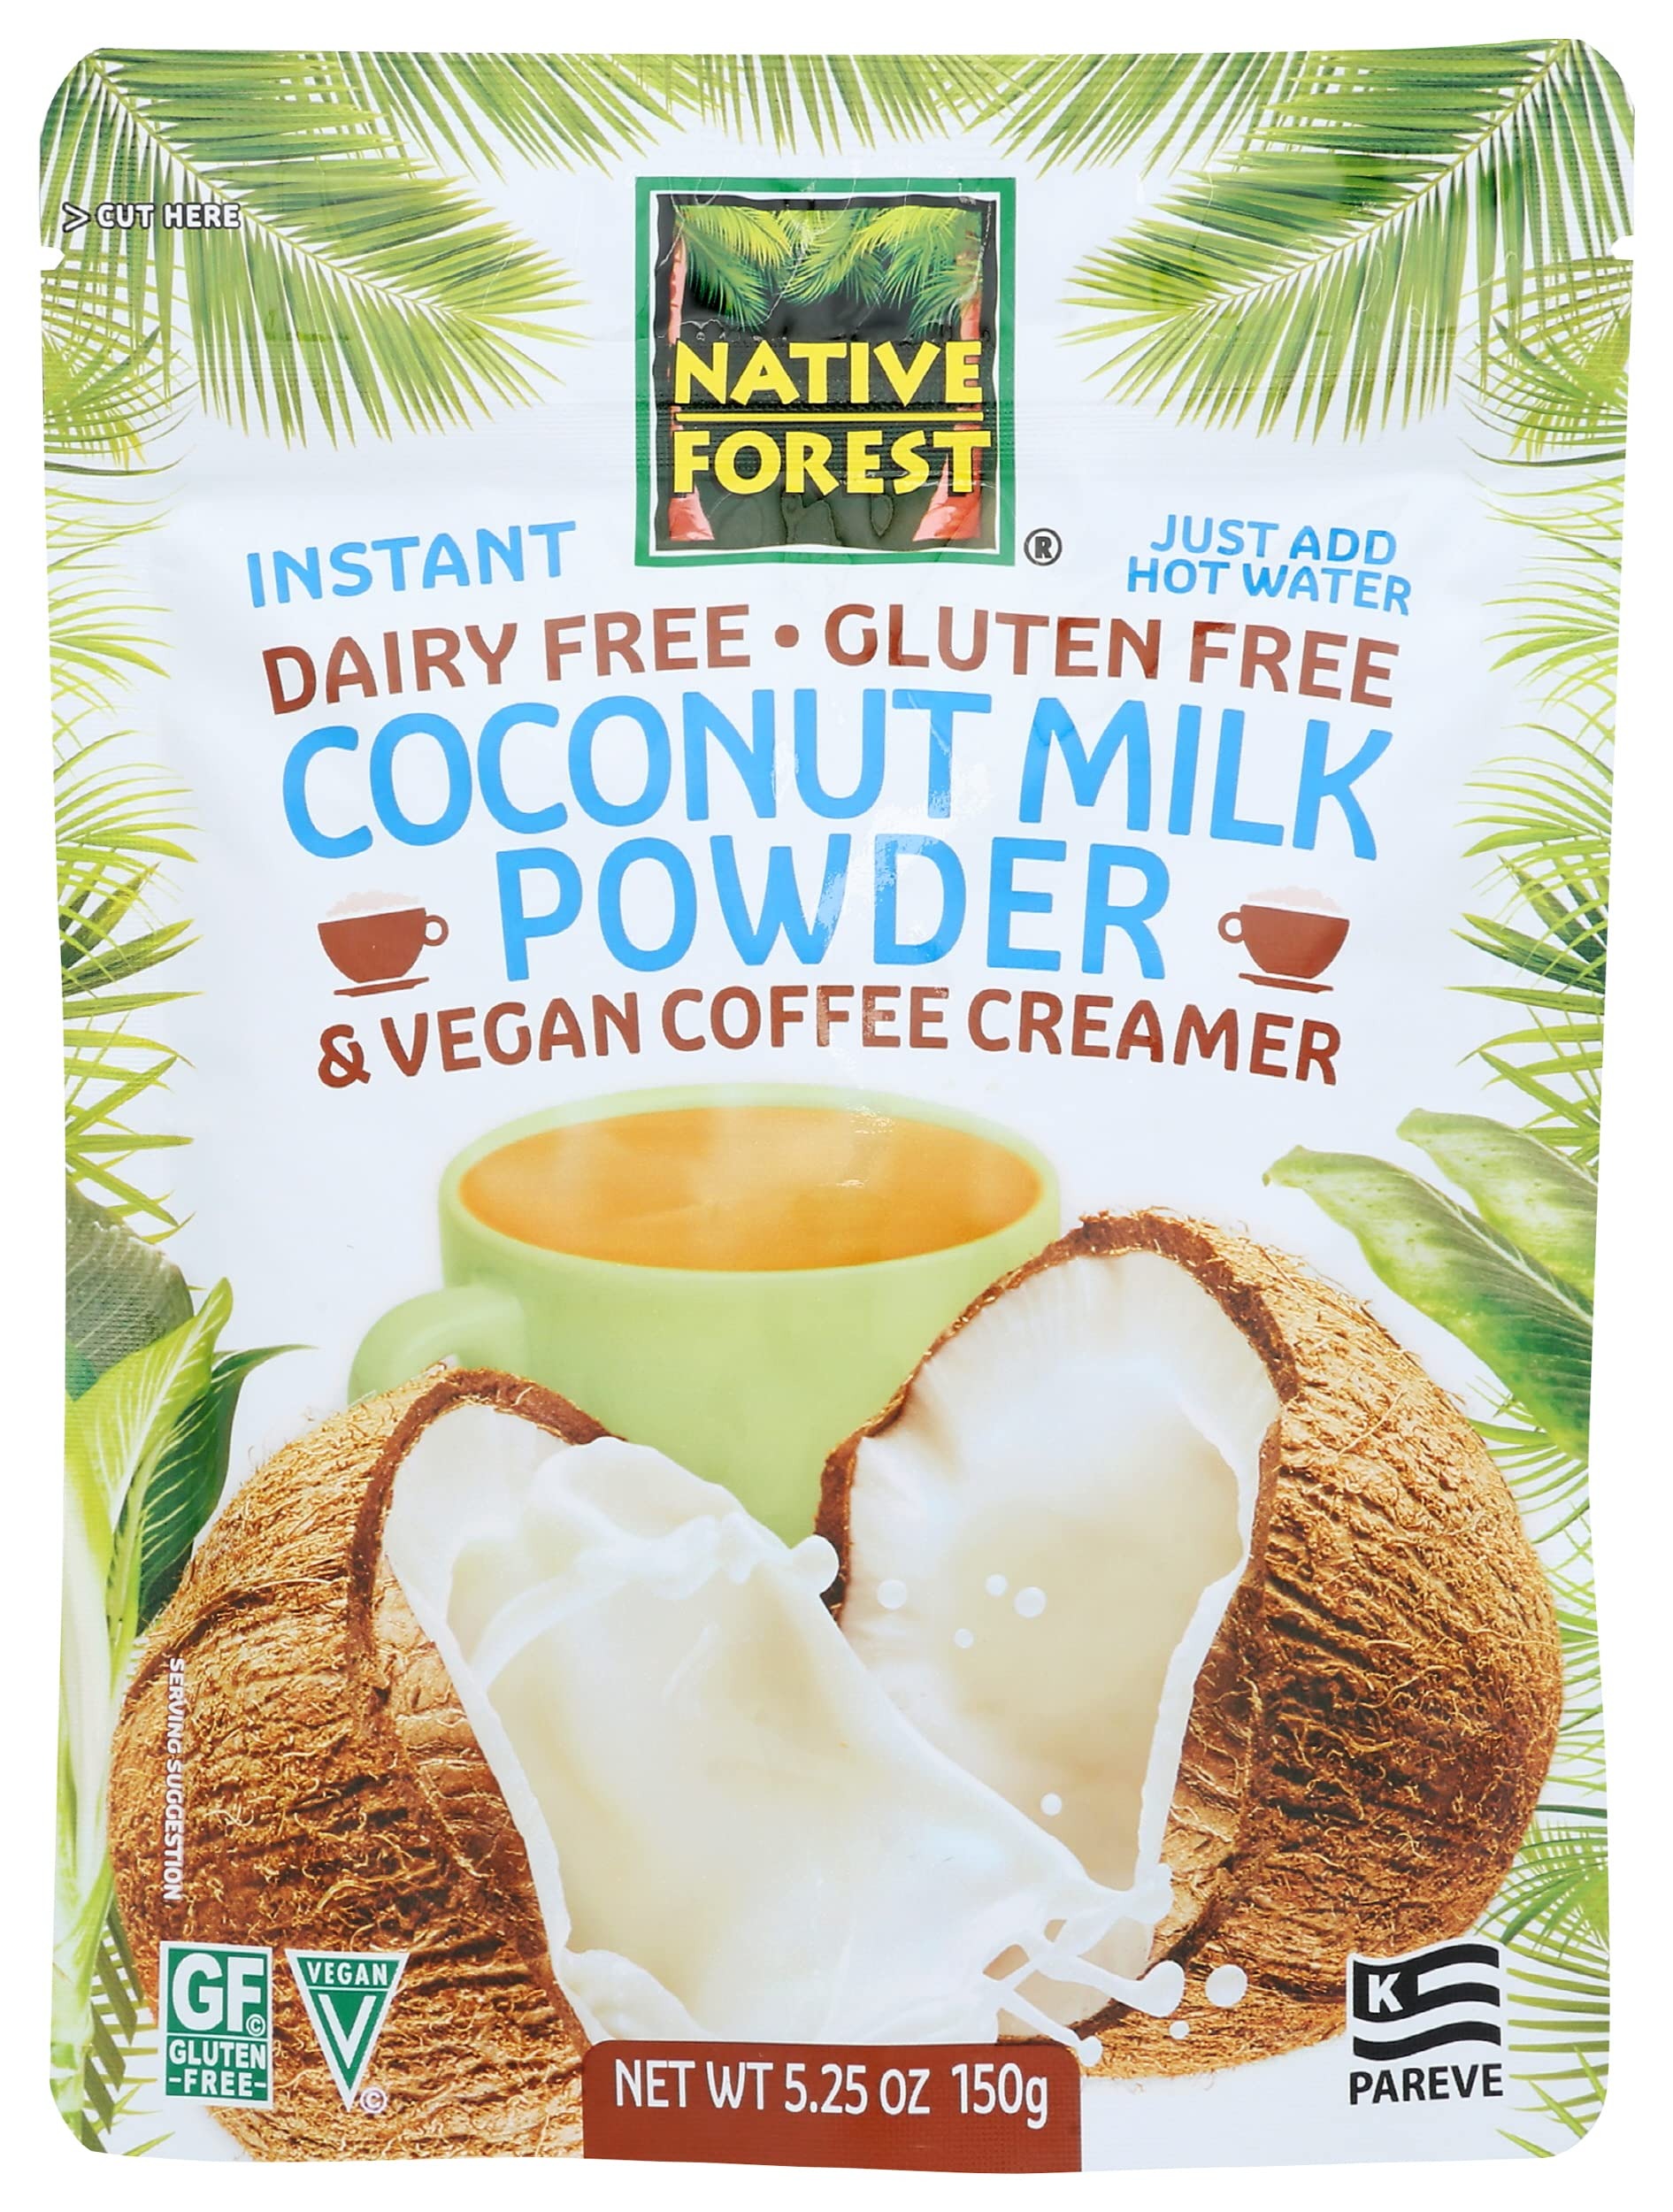
Item Name: Native Forest Coconut Milk Powder - Coconut Powder, Coconut Cream Powder, Coconut Creamer Powder, Coconut Milk Creamer, Vegan Creamer - 5.25 Ounce
Bullet Point 1: POWDERED COCONUT MILK - A staple of traditional Asian & Caribbean cuisines, now you can enjoy coconut milk in a convenient powder that requires no refrigeration. Great for camping & traveling!
Bullet Point 2: DELICIOUS NON-DAIRY ALTERNATIVE - Powder Coconut milk lends rich & creamy goodness to many wonderful dishes. It makes a great alternative to powdered milk, without additives or dairy ingredients
Bullet Point 3: SUSTAINABLY FARMED - We support organic & sustainable farming that avoids GMOs & pesticides. We're proud participants in the Non-GMO Project & want our consumers to know where their food comes from
Bullet Point 4: SUPPORT FOR SPECIAL DIETS - Our vegetarian products are ethically sourced & suitable for many special diets including vegan, gluten free, paleo, keto, kosher, organic & low sodium
Bullet Point 5: OUR COMMITMENT TO HEALTHY OPTIONS - Our company was born out of a commitment to create delicious & healthy vegetarian foods with convenient preparation for those with busy, health-aware lifestyles
Value: 5.25
Unit: Ounce

Price: 4.015